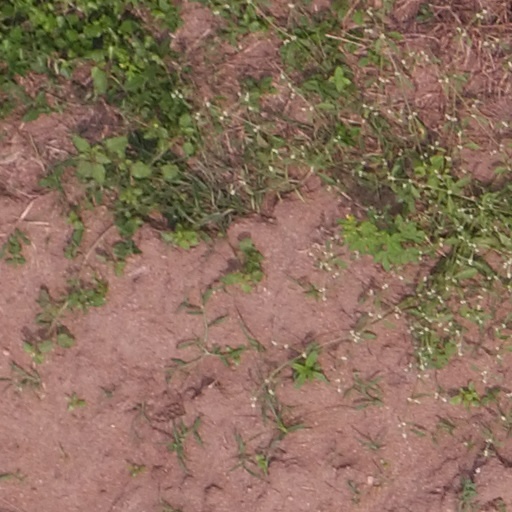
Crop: maize; corn